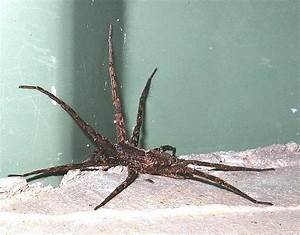
Label: spider